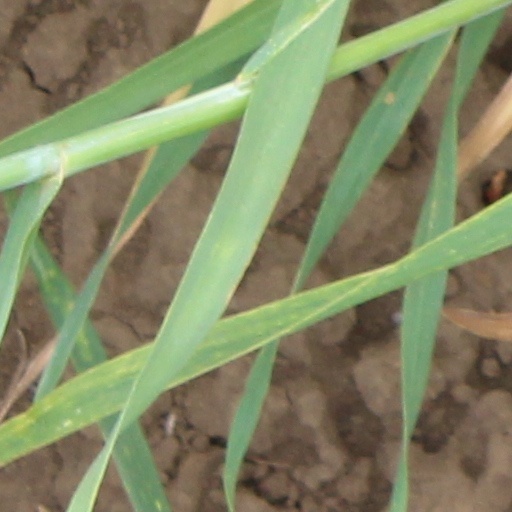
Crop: wheat